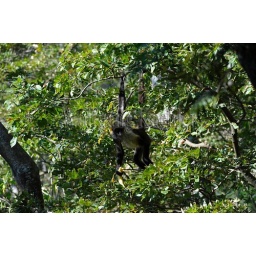
Guatemala, highlands, lake atitlan, near panajachel, rainforest, woolly monkey